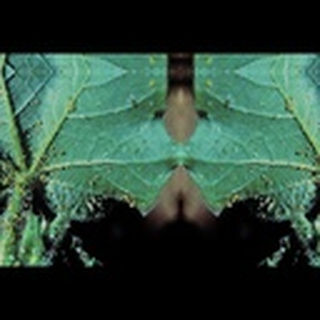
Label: cotton_aphids